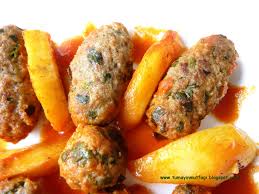
Yemek: izmir_kofte